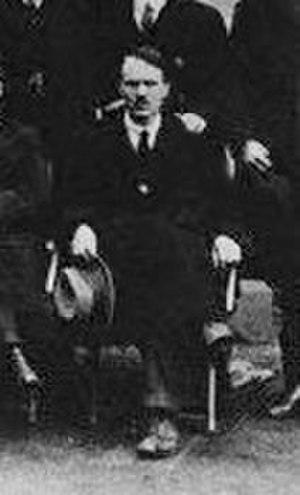
Ernest William Blythe, né le 13 avril 1889 et mort le 23 février 1975, est un journaliste, directeur de l’Abbey Theatre et homme politique irlandais.